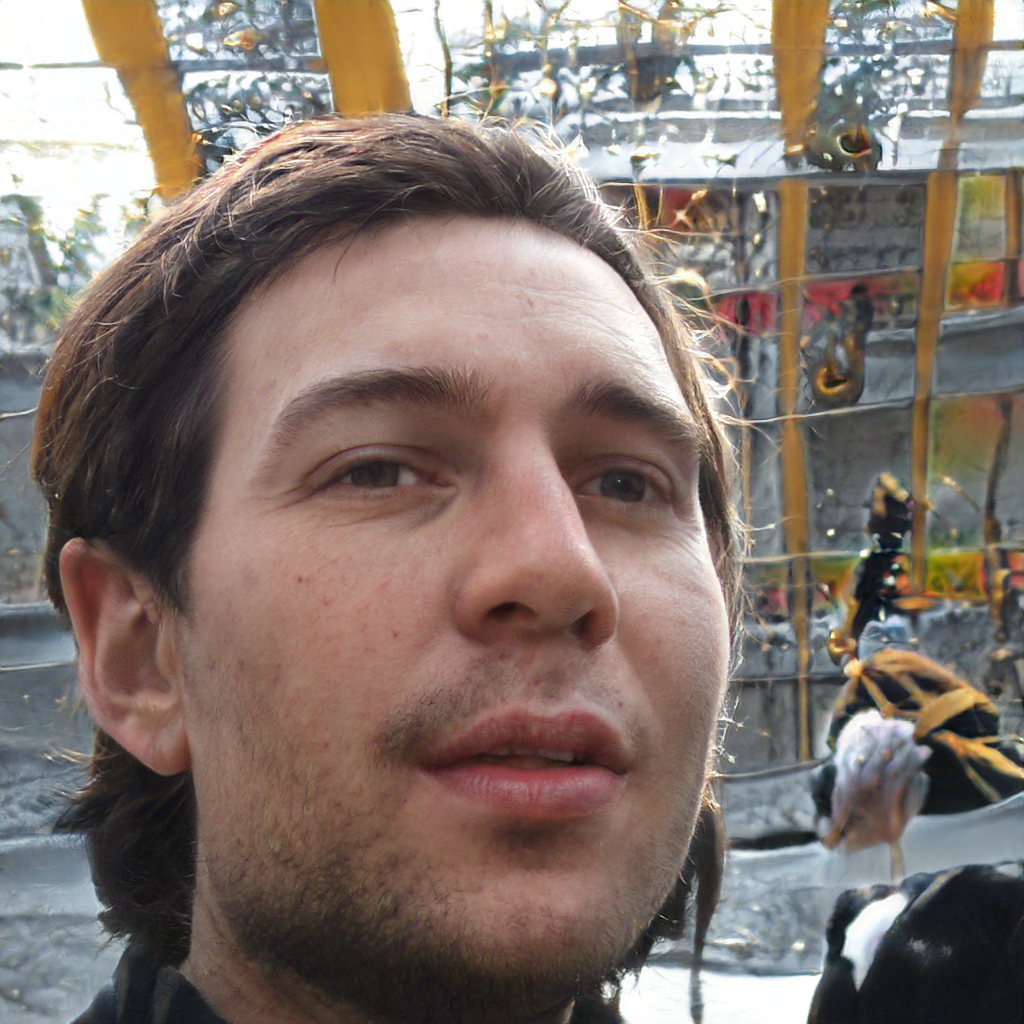
Gender: Male